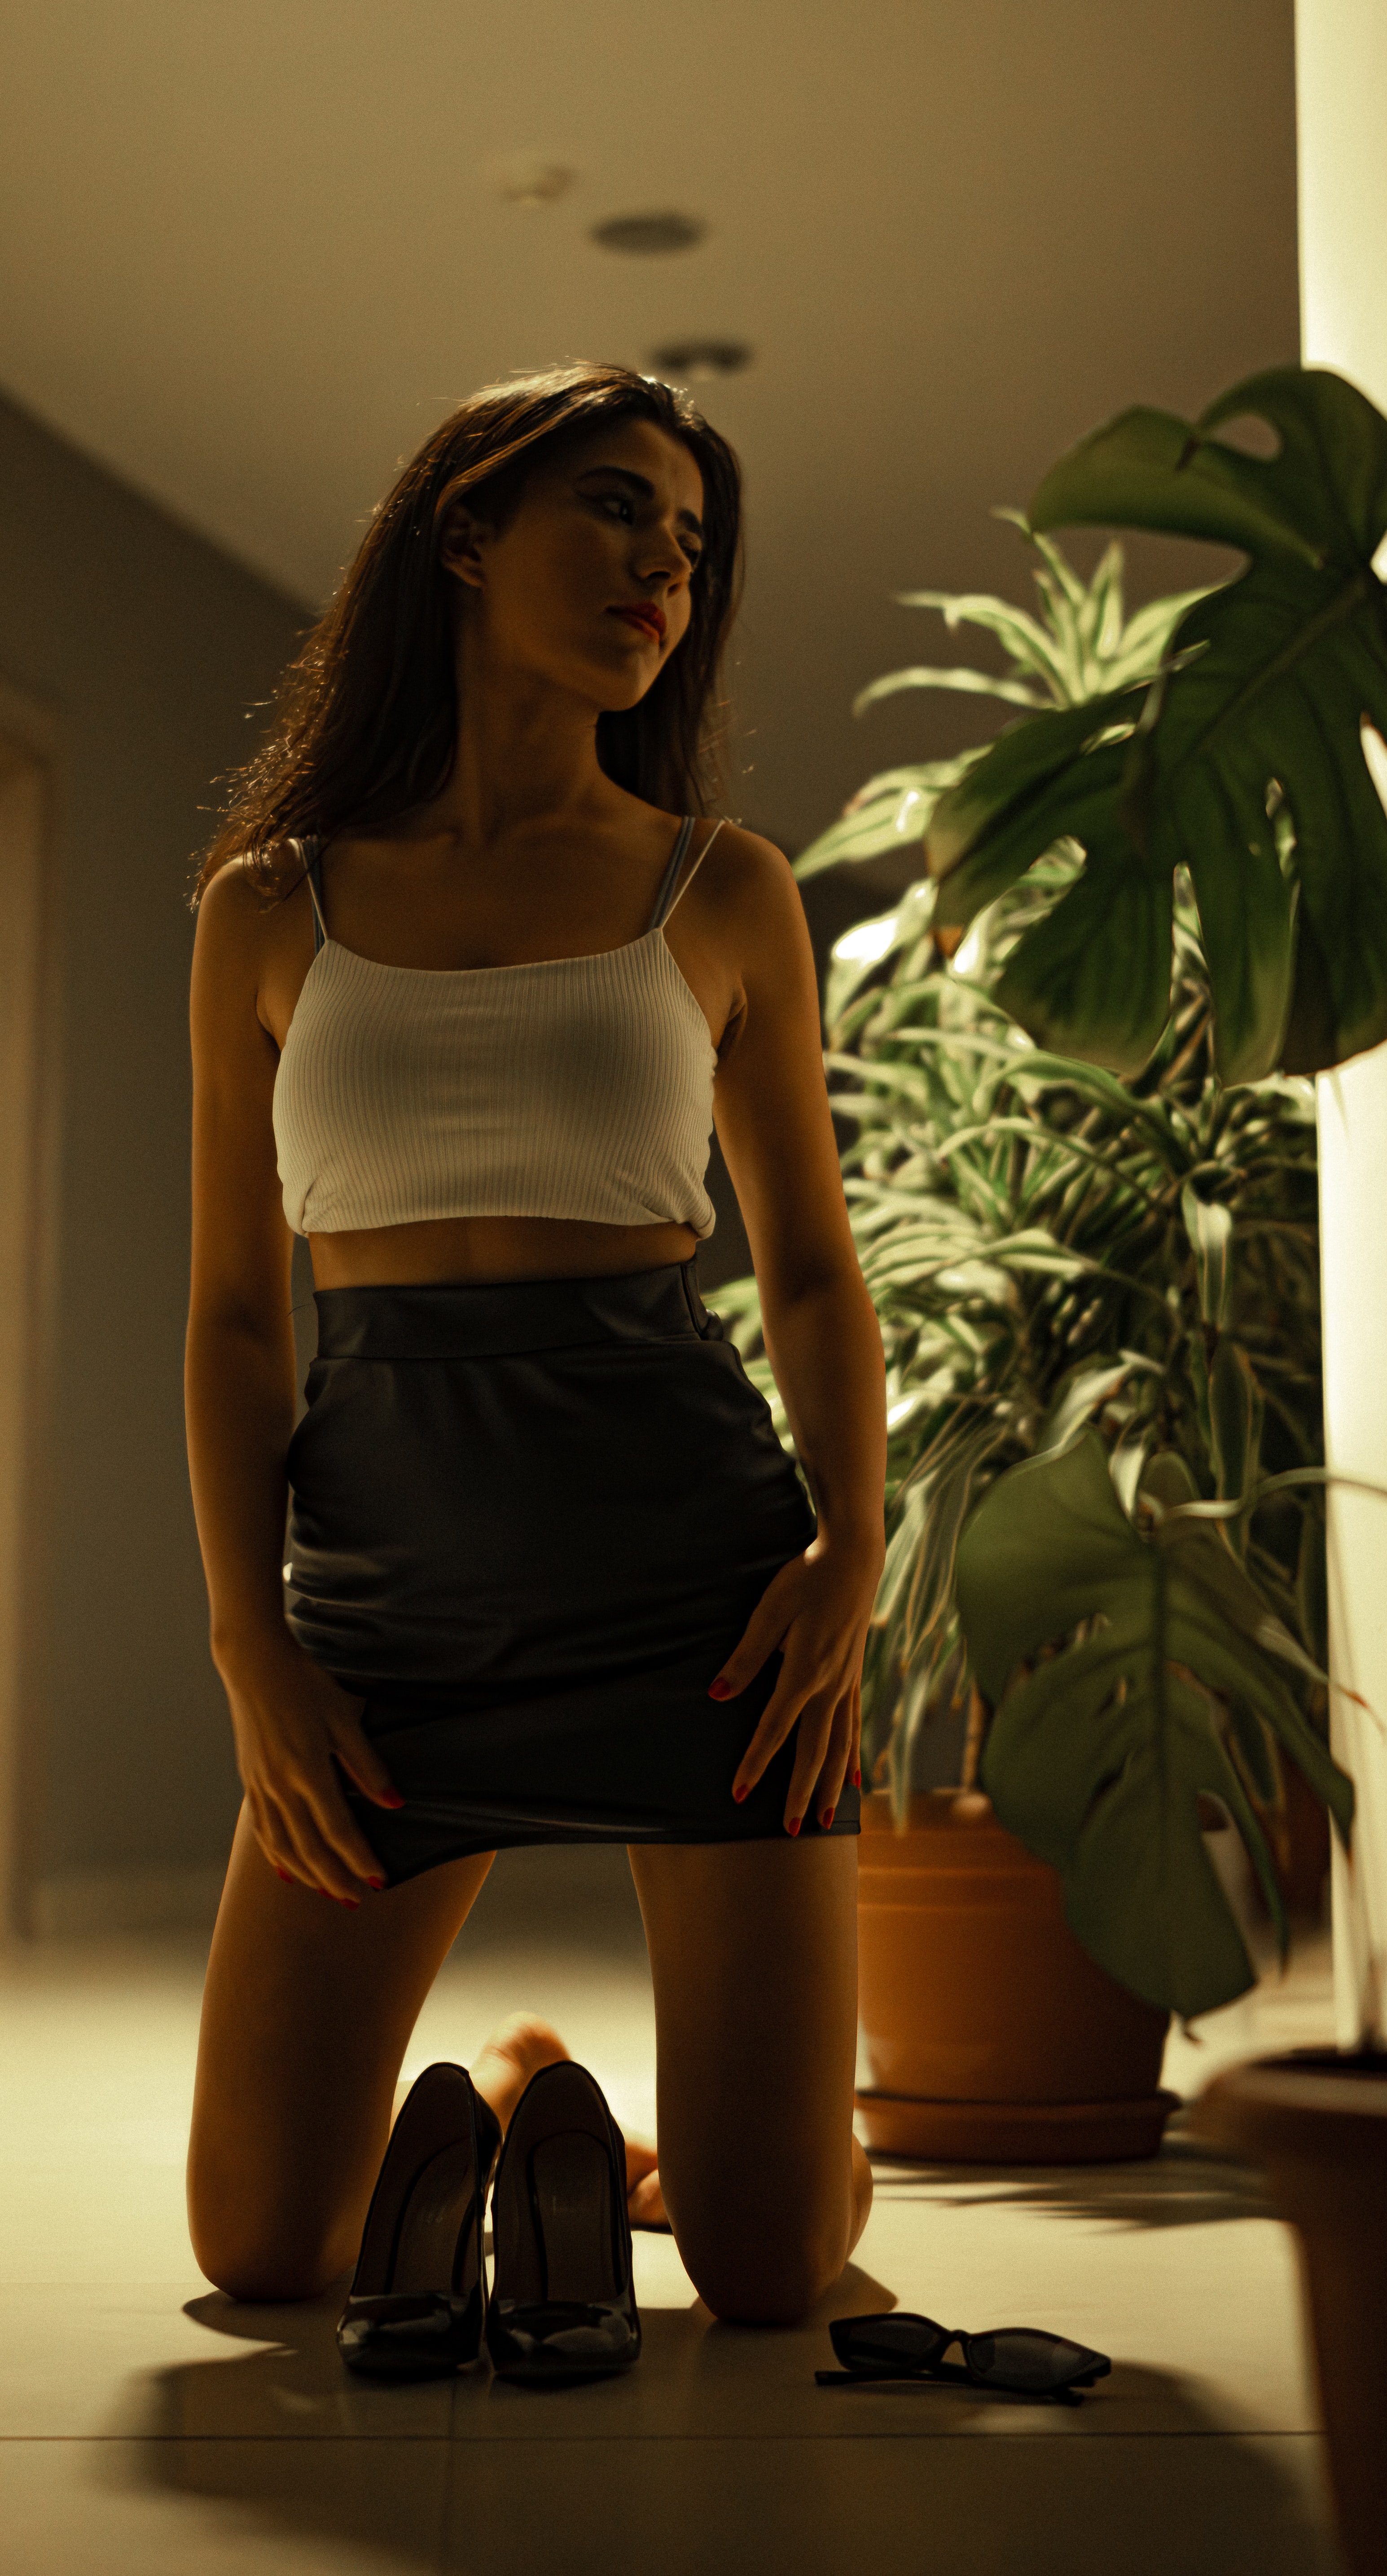
woman, joint, shoulder, leg, plant, human body, neck, flash photography, sleeve, waist, thigh, knee, trunk, houseplant, fashion design, black hair, abdomen, elbow, long hair, beauty, human leg, fashion model, chest, sportswear, flowerpot, blond, brown hair, event, sitting, physical fitness, hip, t shirt, shorts, leggings, room, top, photo shoot, model